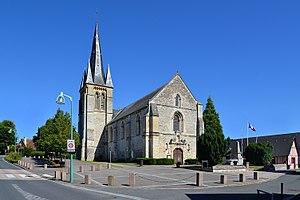
Touques (Calvados)
Touques est une commune française située dans le département du Calvados en région Normandie, peuplée de 3 679 habitants. Elle fait partie de la communauté de communes Cœur Côte Fleurie.